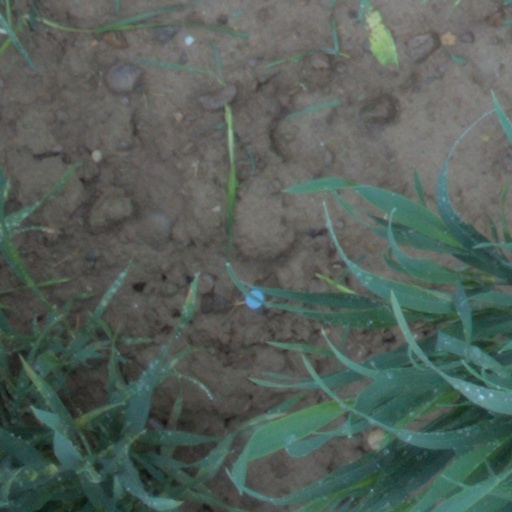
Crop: wheat